Abbey of Fontenay

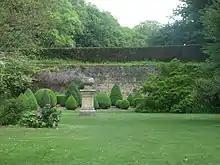
Fontenay Abbey - urn (35712327791)

In all of the original buildings, neither the exteriors nor interiors are decorated. Although Bernard of Clairvaux did not attempt to reject art or beauty, he was cautious of “those manifestations of beauty which lead the eyes of the mind away from the imago Dei to the imagines mundi (images of the world)”. Although there are no flowers in the capitals, no decorative motifs and no images anywhere, the abbey is still an outstanding artwork.